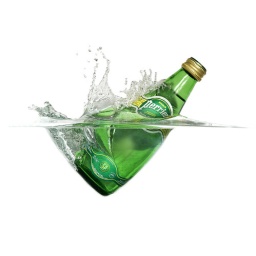
Green Perrier bottle splashed in the water